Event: Nepal Earthquake
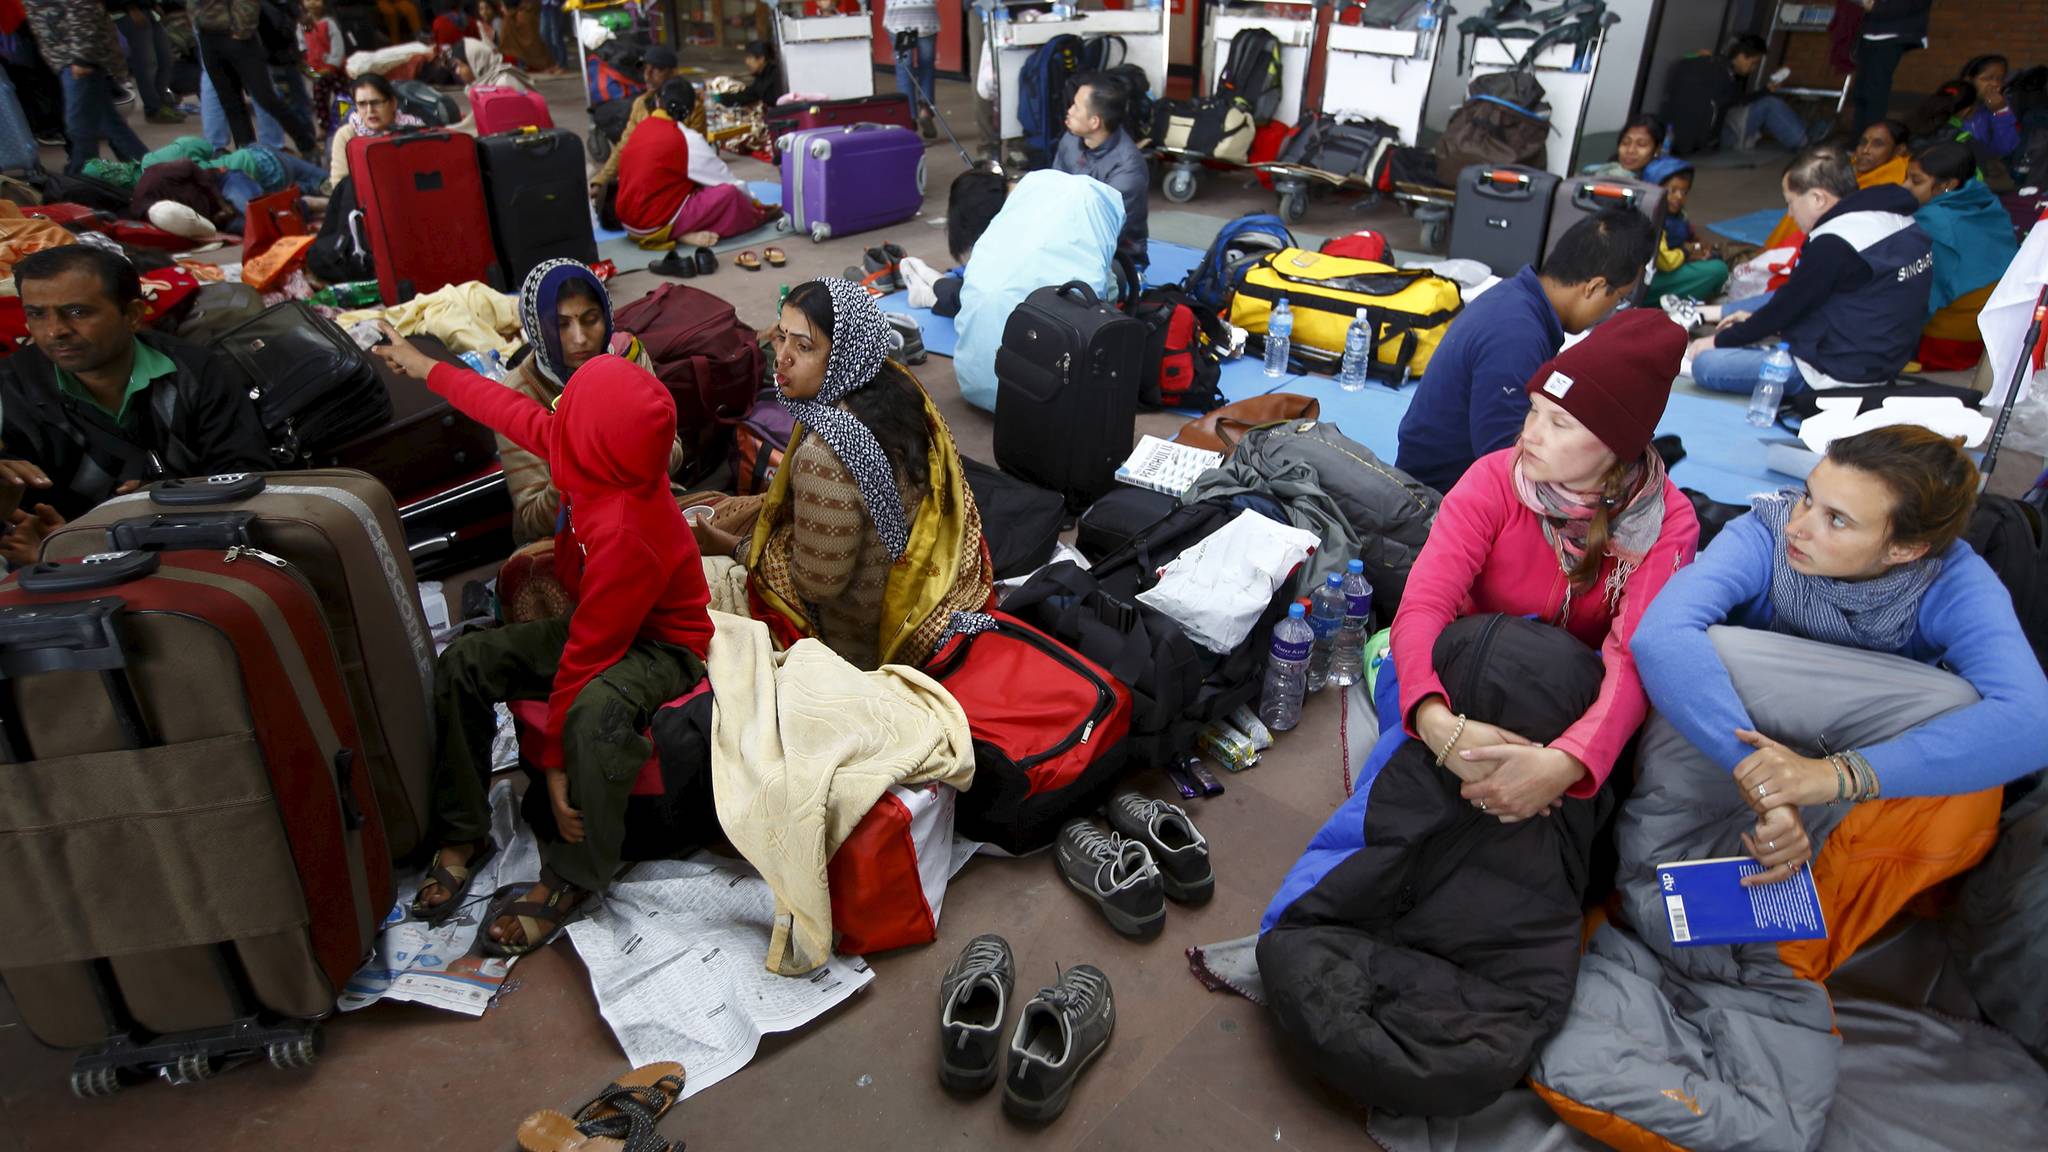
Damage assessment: no_damage